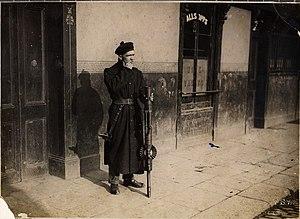
Les Black and Tans, officiellement Royal Irish Constabulary Special Reserve, sont des militaires engagés par le gouvernement britannique à partir de 1920 pour aider la Police royale irlandaise et l'armée britannique à lutter contre les indépendantistes de l'Armée républicaine irlandaise. Ils ont été dissous en 1922, après la fin de la guerre d'indépendance irlandaise.